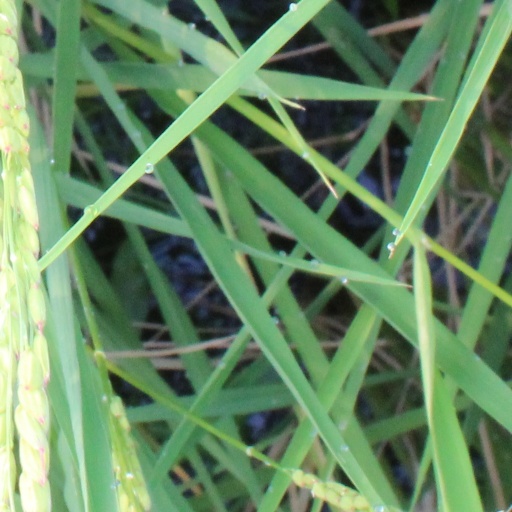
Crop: rice